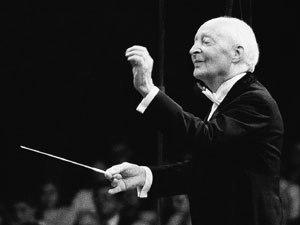
Witold Lutosławski est un compositeur et chef d'orchestre polonais.